Deep Green

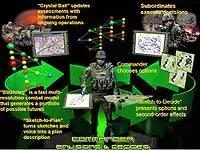
Schematic diagram describing purpose of Deep Green (From official DARPA presentation)

Deep Green is a project that ran under the Information Processing Technology Office of the Defense Advanced Research Projects Agency. The purpose of the project was to develop a decision-making support system for United States Army commanders. The systems developed feature advanced predictive capabilities to enable computers to efficiently and accurately predict possible future scenarios, based on an analysis of the current situation, in order to give army commanders a better view of possible outcomes for their decisions